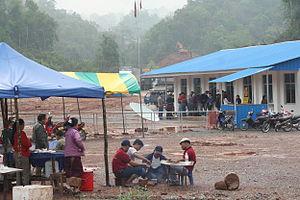
La route nationale 13, ou plus simplement la route n° 13, est la plus longue et la plus importante du Laos du point de vue économique. Elle va de la Chine jusqu'au Cambodge, en longeant le Mékong sur une grande partie de son tracé. Dans les montagnes du nord, elle est généralement étroite, avec des courbes serrées, et parfois en mauvais état. Au sud de Vientiane elle est beaucoup plus droite et moins accidentée. Le marquage au sol est généralement inexistant.
Boten est une ville du nord du Laos située dans la province de Luang Namtha. Elle se trouve au nord-est de Luang Namtha, sur la route nationale 13, tout près de la frontière avec la province chinoise du Yunnan.
La frontière entre la Chine et le Laos est la frontière séparant la Chine et le Laos. Sa longueur est de 505 km, entre le tripoint avec la Birmanie, à l'ouest, et le Viêt Nam, à l'est.
La province de Luang Namtha est une province du Nord-Ouest du Laos. Elle est peuplée de 175 753 habitants dont 97 % font partie des ethnies minoritaires du Laos. La région, très montagneuse et recouverte de forêts, est une destination importante pour l'écotourisme.